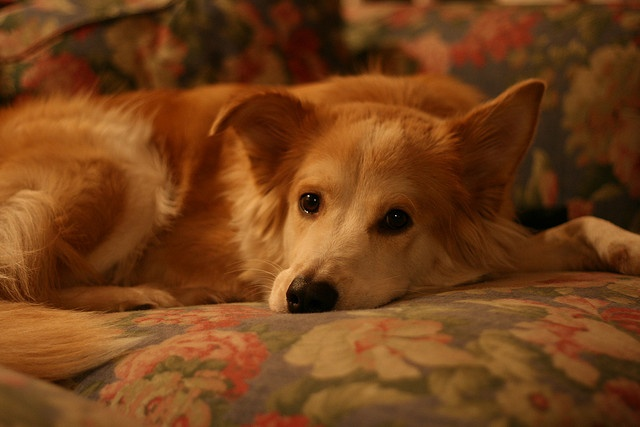
a dog laying comfortably on a floral sofa
A beautiful golden dog watching a person take its picture.
The dog is waiting for his master to come home.
a dog lays down on a couch cushion
a dog that is laying down on a couch